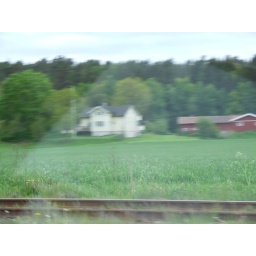
Yes the book will reflect in the window